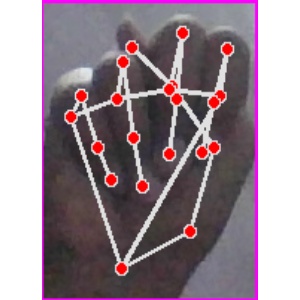
अक्षर: न